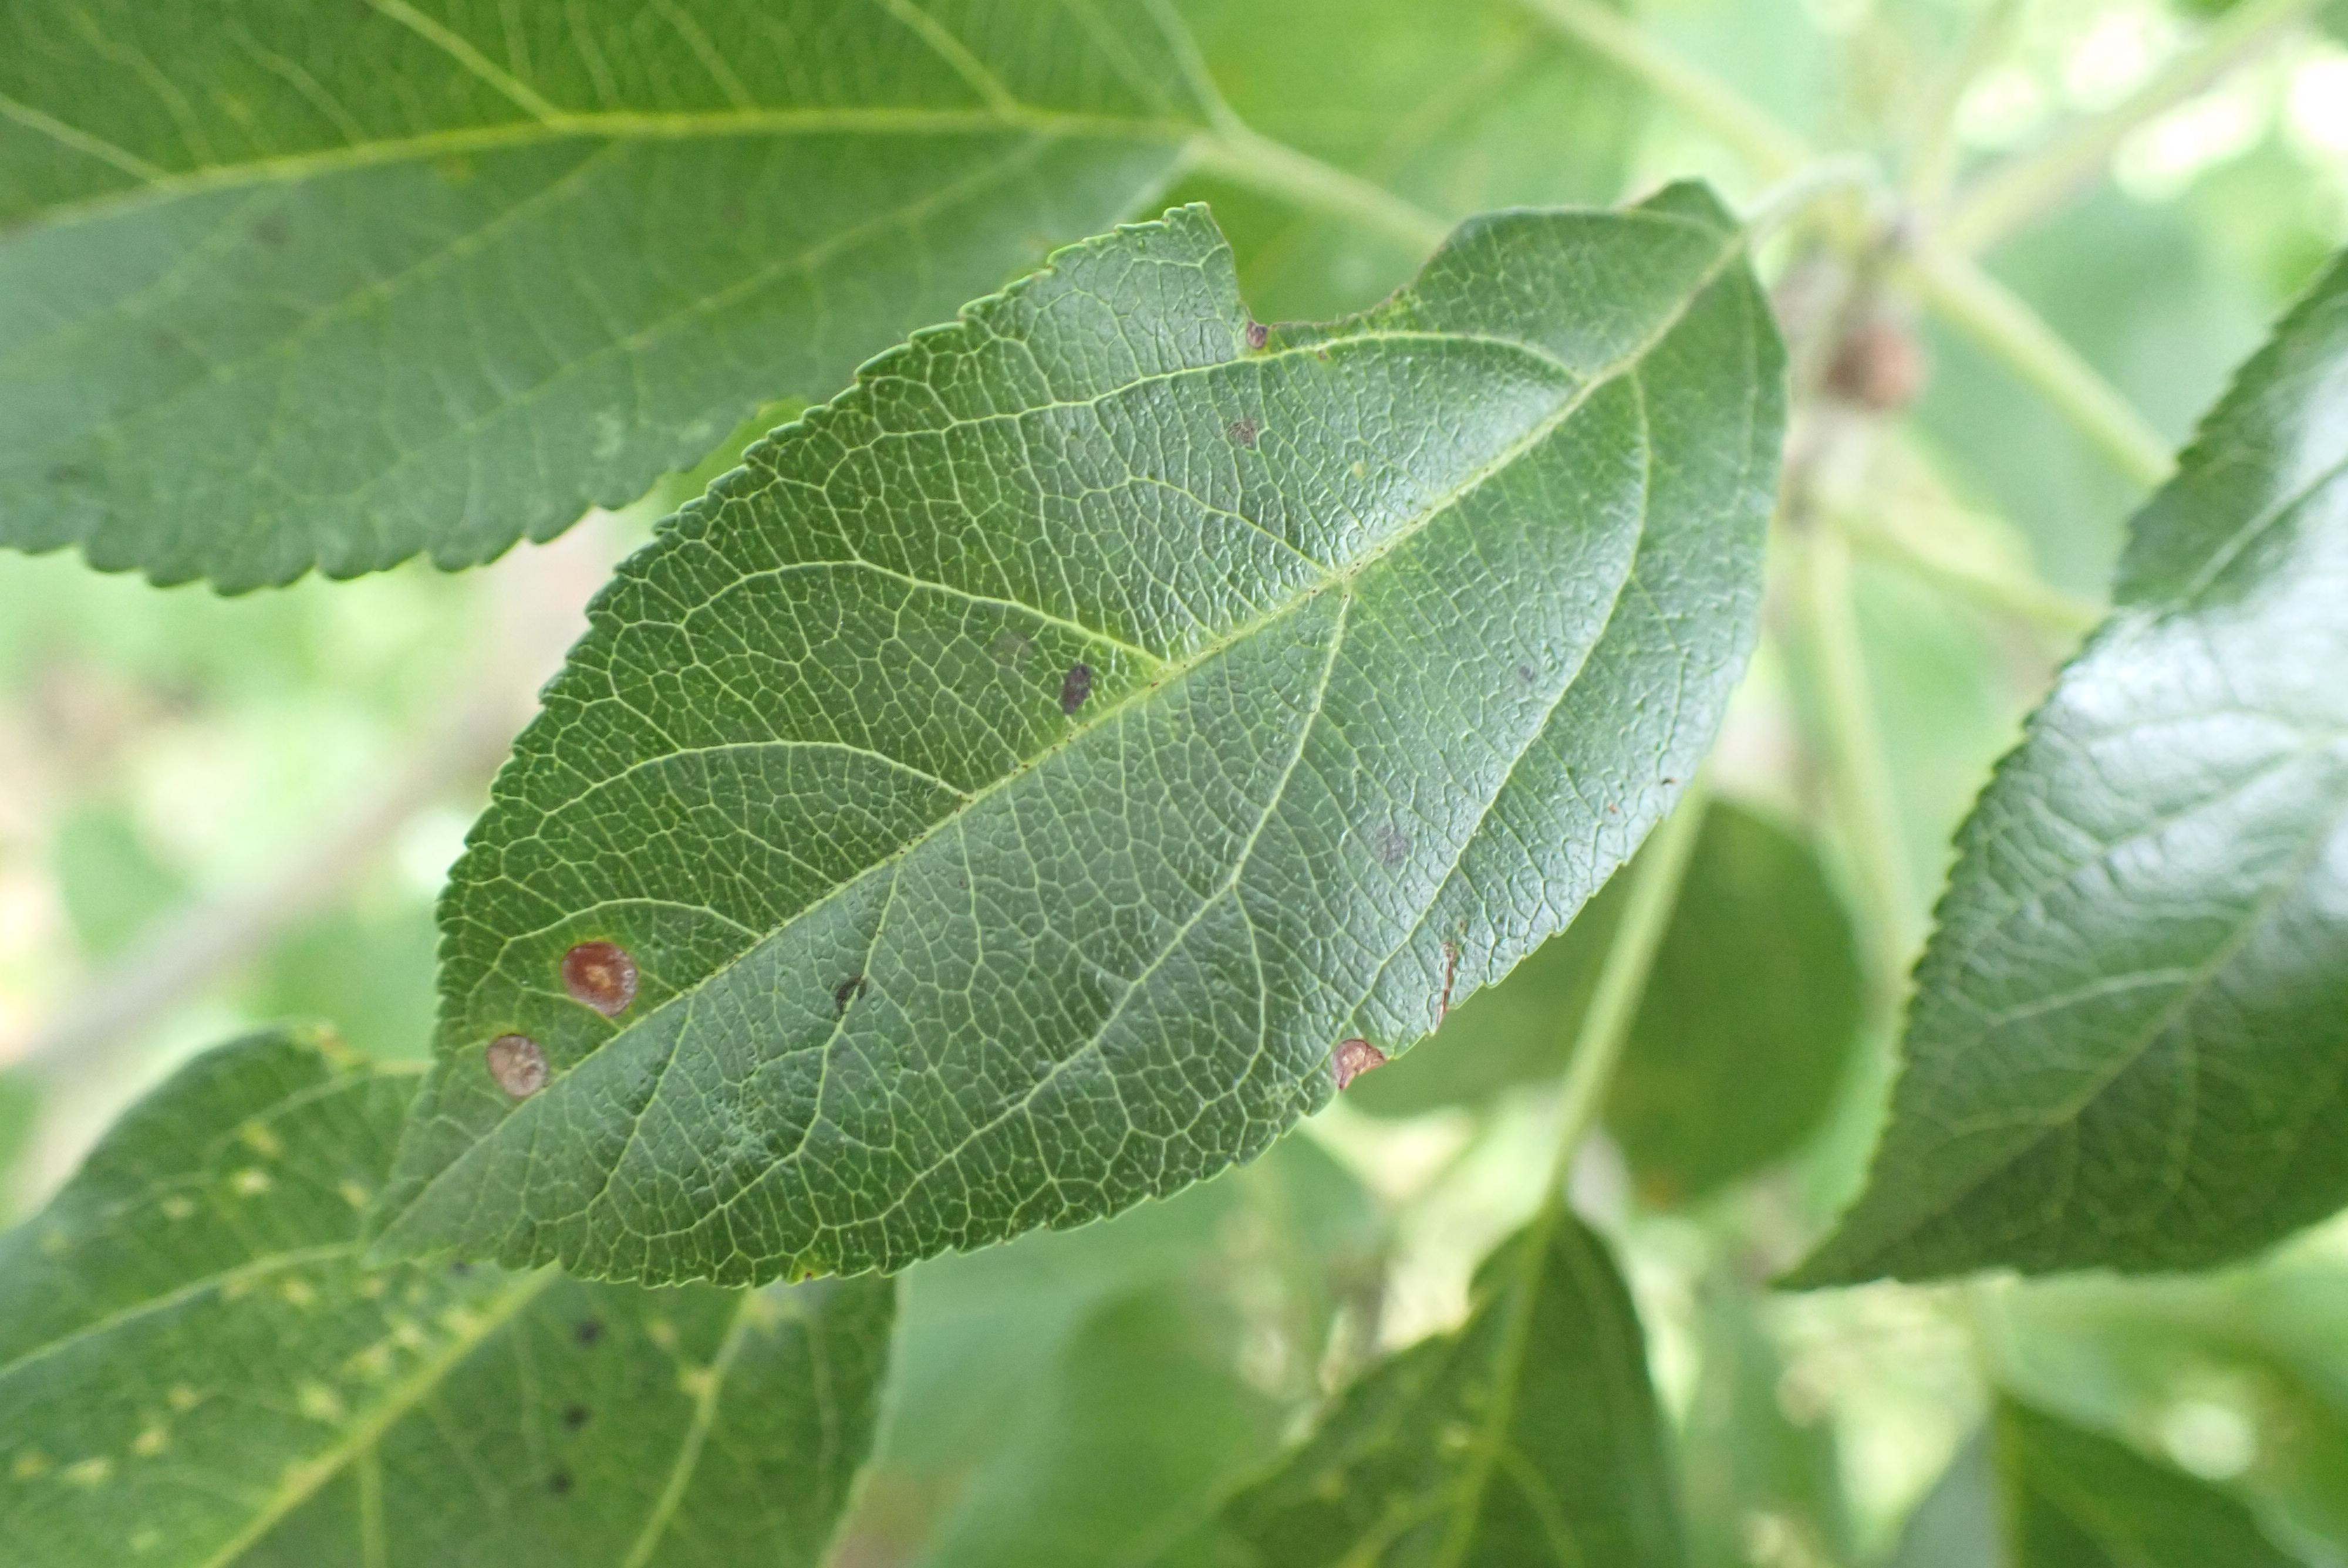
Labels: frog_eye_leaf_spot